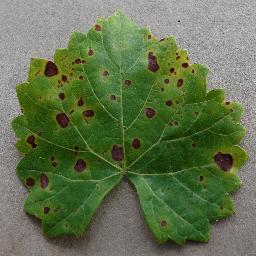
Label: Grape___Black_rot